Minties

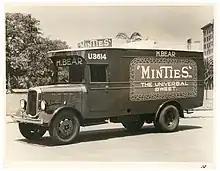
'Minties' confectionery, Dennis truck, H Bear, Sydney, ca. 1930

Minties were invented in 1922 by James Noble Stedman (1860–1944), son of company founder (and Australia's first confectioner) James Stedman (1840–1913). They were patented in 1926, and were manufactured by James Stedman — Henderson Sweets Limited at the "SweetAcres" factory at Rosebery, New South Wales. Other well-known lines made at Sweetacres were "Fantales" and "Talky Toffee".